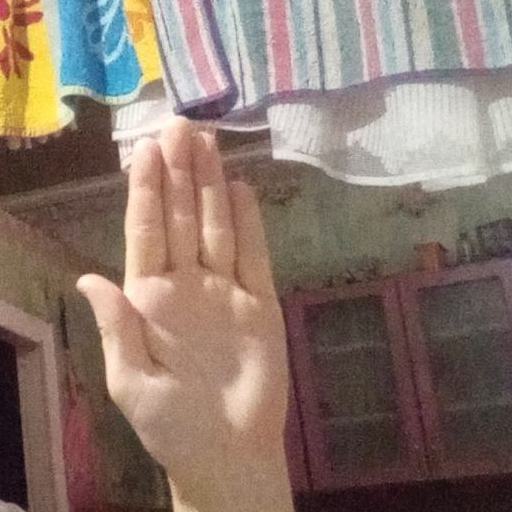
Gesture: stop